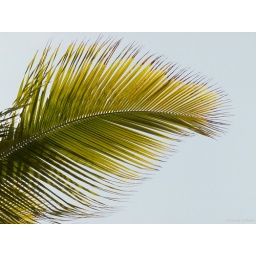
I took this standing underneath a palm tree with the sun on the left hand side hidden behind the palm leaf.